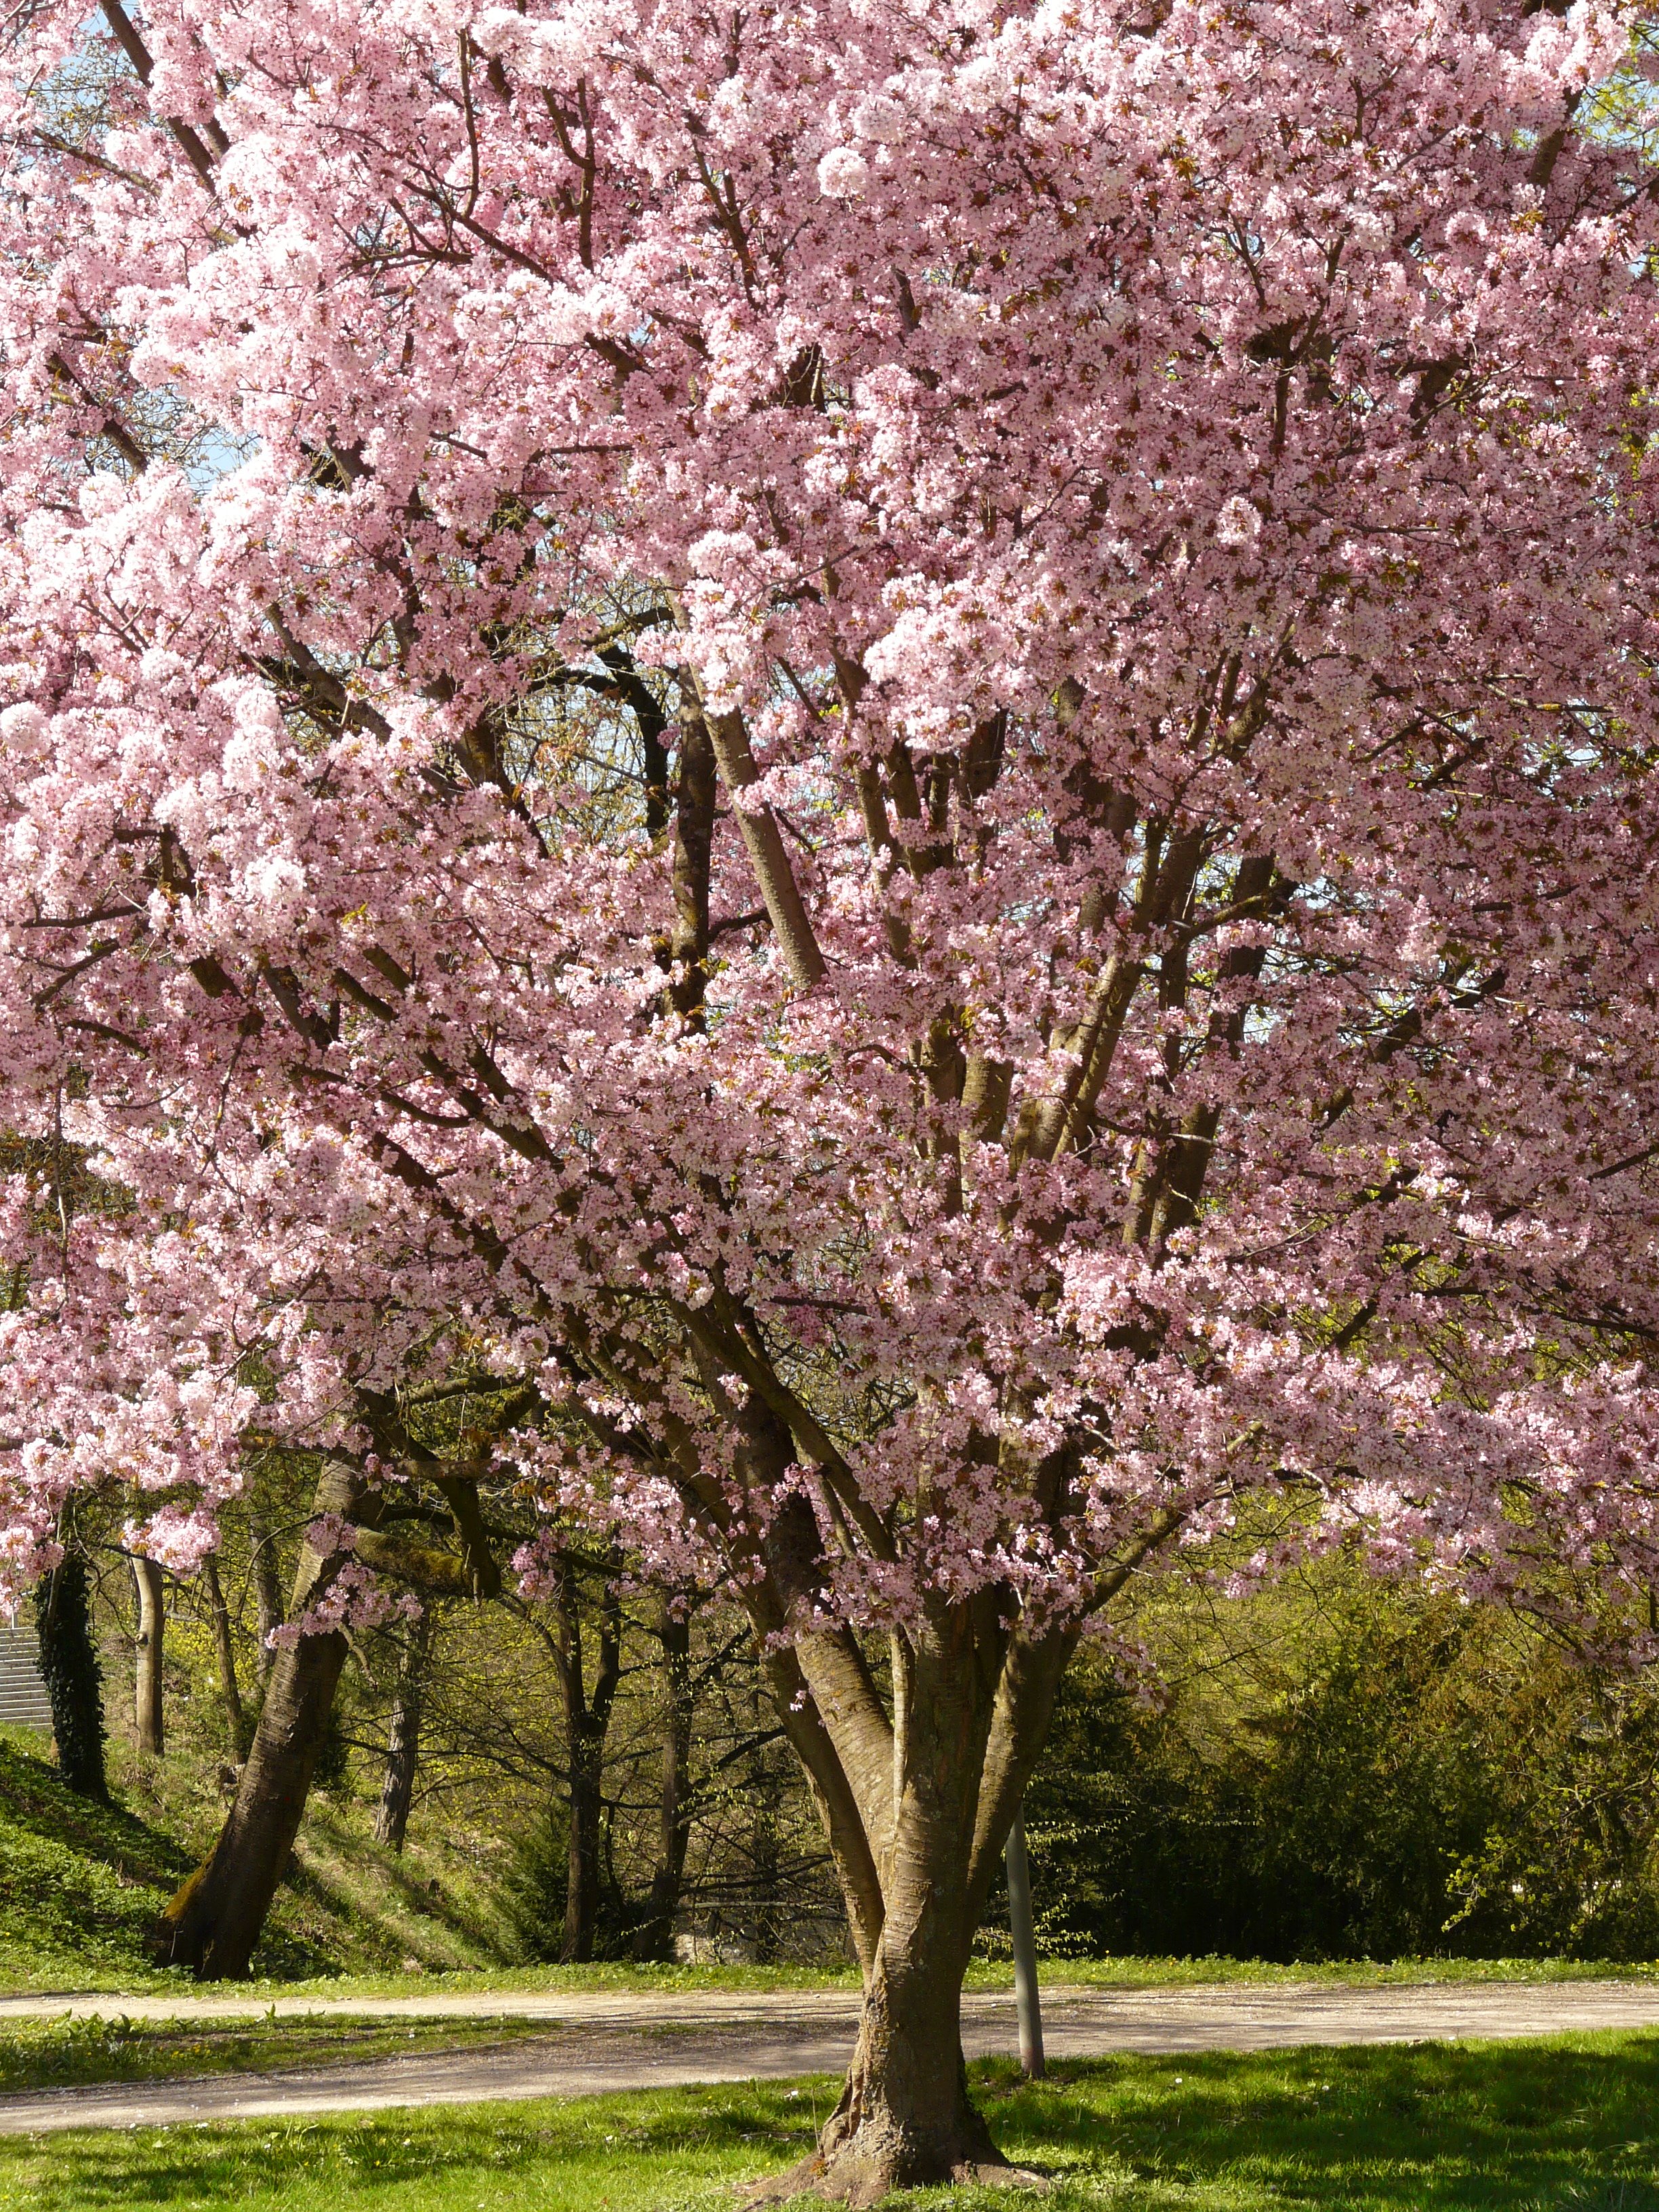
tree, branch, blossom, plant, flower, bloom, spring, produce, botany, pink, cherry blossom, smell, ornamental plant, japanese cherry, prunus serrulata, japanese flowering cherry, ornamental cherry, oriental cherry, east asian cherry